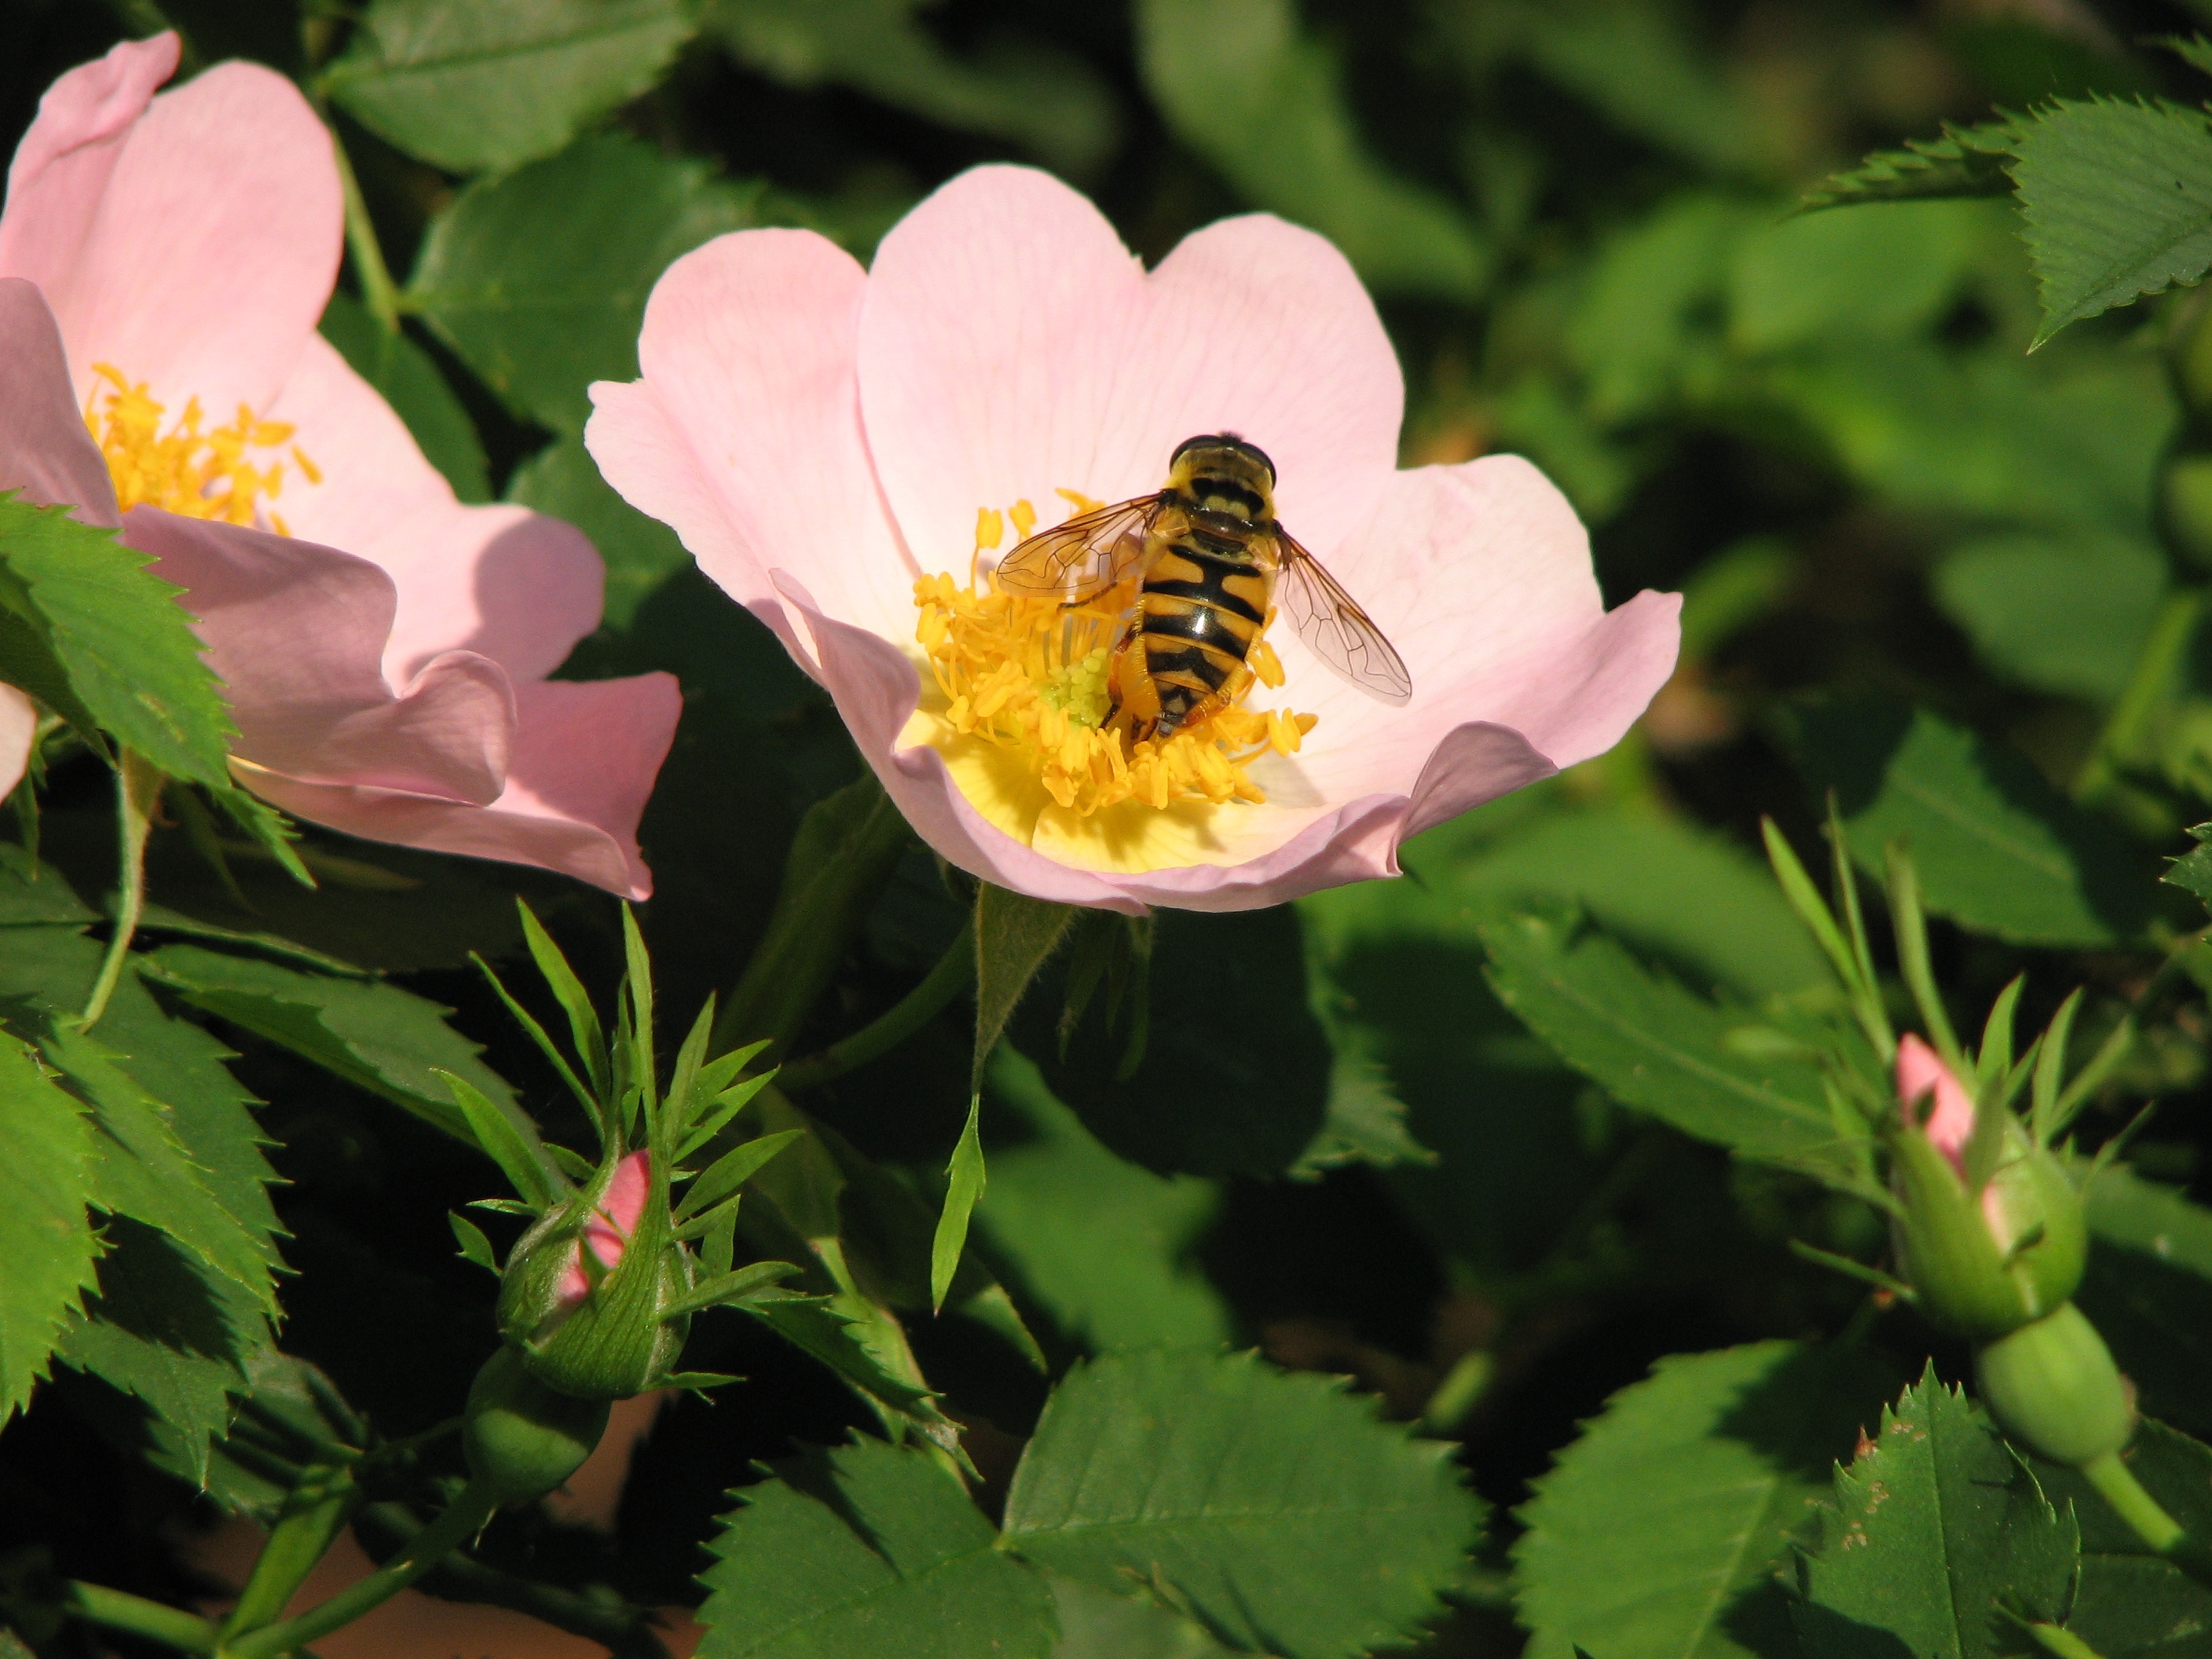
tree, nature, blossom, plant, flower, petal, rose, botany, flora, wildflower, flowers, bee, macro photography, rosa canina, flowering plant, garden roses, rose family, land plant, rosa rubiginosa